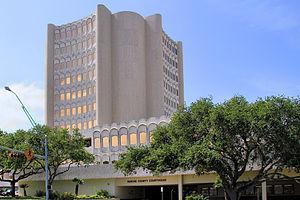
Le comté de Nueces est un comté du Texas, aux États-Unis. Son siège est Corpus Christi. Sa population était de 340 223 habitants en 2010.